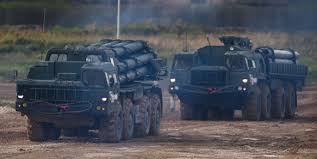
Label: Self Propelled Artillery